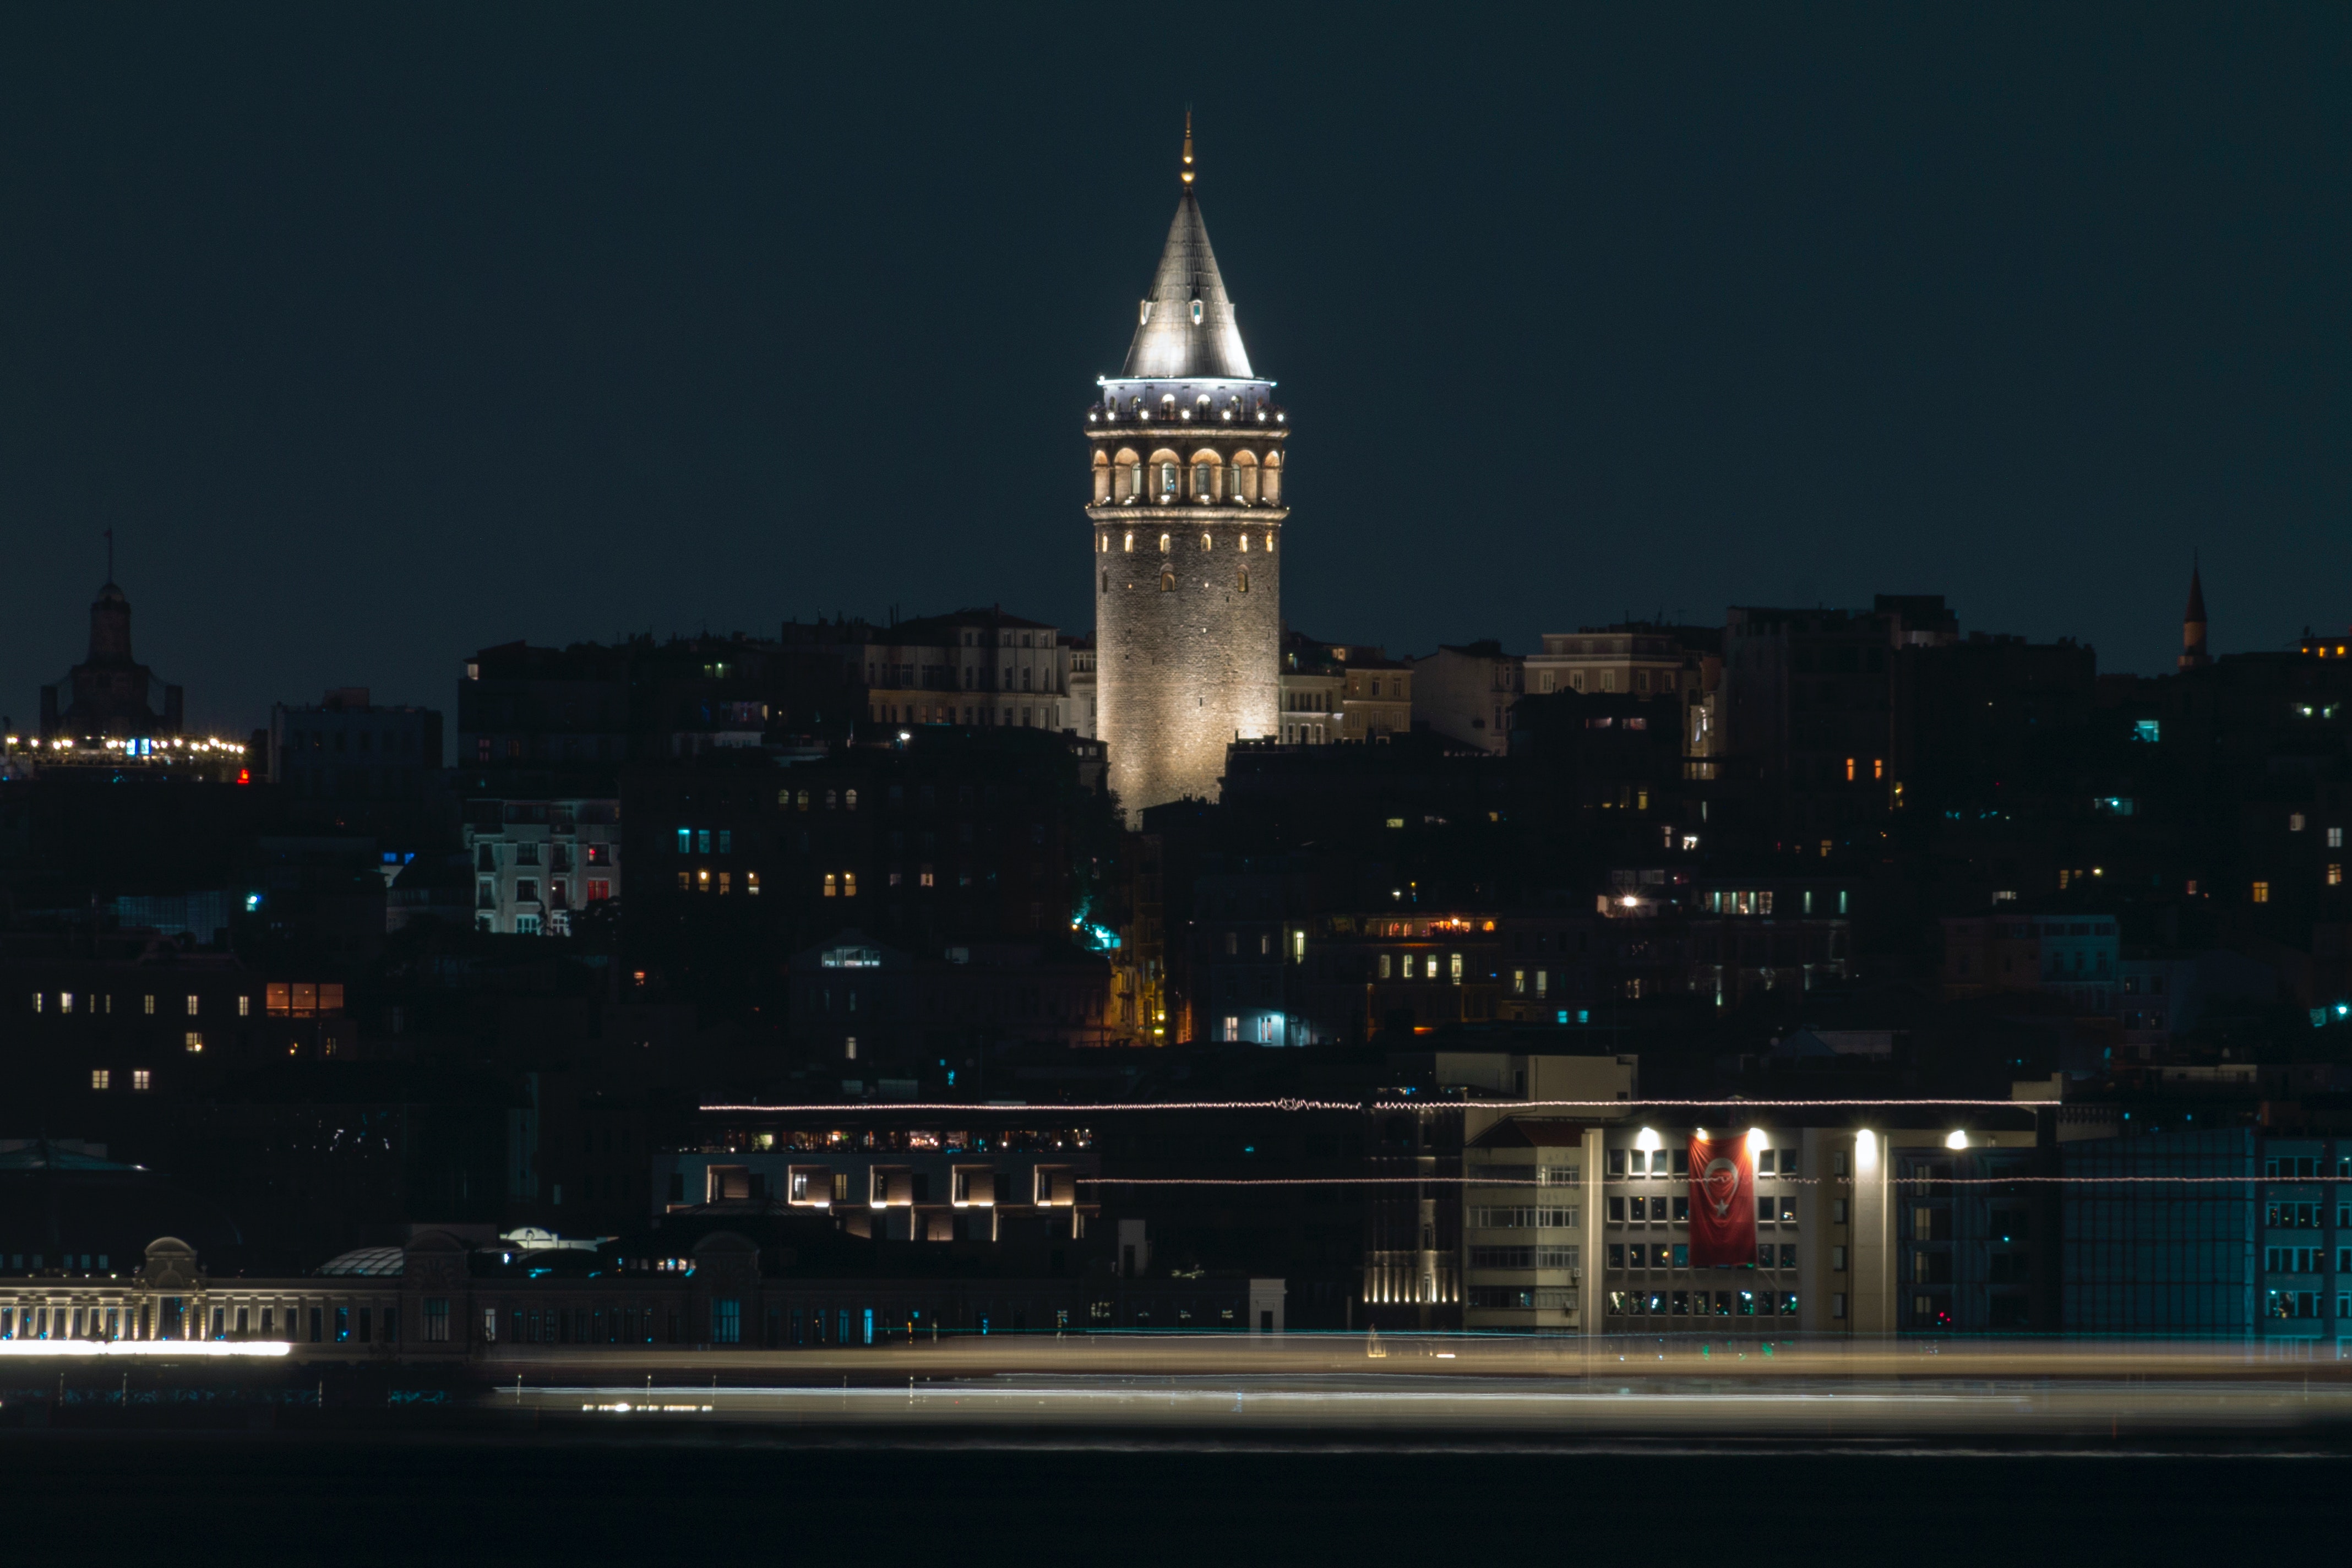
natural, building, sky, skyscraper, tower, tower block, city, midnight, cityscape, facade, electricity, darkness, mixed use, downtown, evening, condominium, reflection, spire, night, skyline, tourist attraction, window, clock tower, winter, river